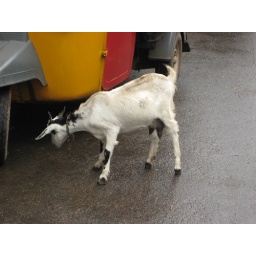
There were a lot of goats running around, in addition to the usual dogs and cows.